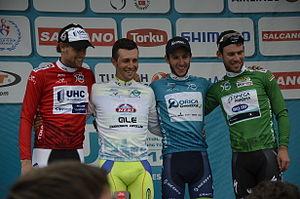
Mattia Pozzo, né le 26 janvier 1989 à Biella, est un coureur cycliste italien.
La 50ᵉ édition du Tour de Turquie a lieu du 27 avril au 4 mai 2014. La course fait partie du calendrier UCI Europe Tour 2014 en catégorie 2.HC.